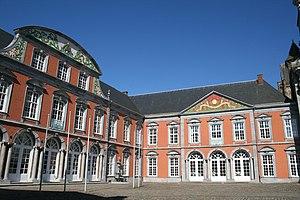
Ancien palais abbatial (1729-1731) de Saint-Hubert (Belgique).
Les Archives de l’État à Saint-Hubert sont l’une des 20 implantations des Archives de l'État en Belgique. Elles se trouvent, depuis 1960, dans les bâtiments de l'ancienne abbaye bénédictine, à Saint-Hubert en province de Luxembourg.
La liste du patrimoine immobilier exceptionnel de la Wallonie est établie par arrêté du Gouvernement wallon. Au 7 février 2013, elle comprenait les biens suivants. Une nouvelle liste révisée est parue au Moniteur belge du 26 octobre 2016. Elle reprend les 218 biens inscrits par le Gouvernement wallon sur la liste du Patrimoine exceptionnel de la Wallonie. La liste 2016 comprend quatre nouveaux biens
L'abbaye de Saint-Pierre en Ardenne ou abbaye de Saint-Hubert était une abbaye bénédictine située à Saint-Hubert, en Belgique. Elle fut fondée vers 687 et devint bénédictine en 817. Elle abrite les reliques de saint Hubert depuis l'an 825.